Hunyad County

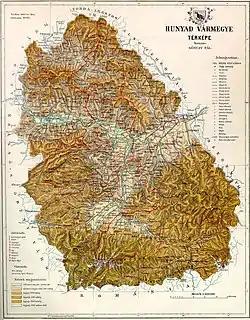
Map of Hunyad County, 1891.

After 1876, Hunyad county shared borders with Romania and the Hungarian counties Krassó-Szörény, Arad, Torda-Aranyos, Alsó-Fehér and Szeben. Its area was 7,809 km around 1910.